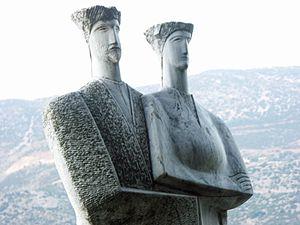
Oeuvre de Theodoros Papagiannis (né en 1942 à Ioannina) créée en 1996 pour le Symposium de la sculpture de Ioannina.